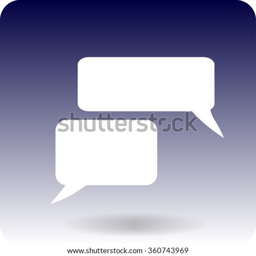
flat icon of a communication